Charles de Gaulle

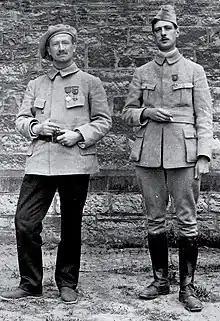
Captain De Gaulle (right) with another French POW

De Gaulle spent 32 months in six different prisoner camps, but he spent most time in the , where his treatment was satisfactory.